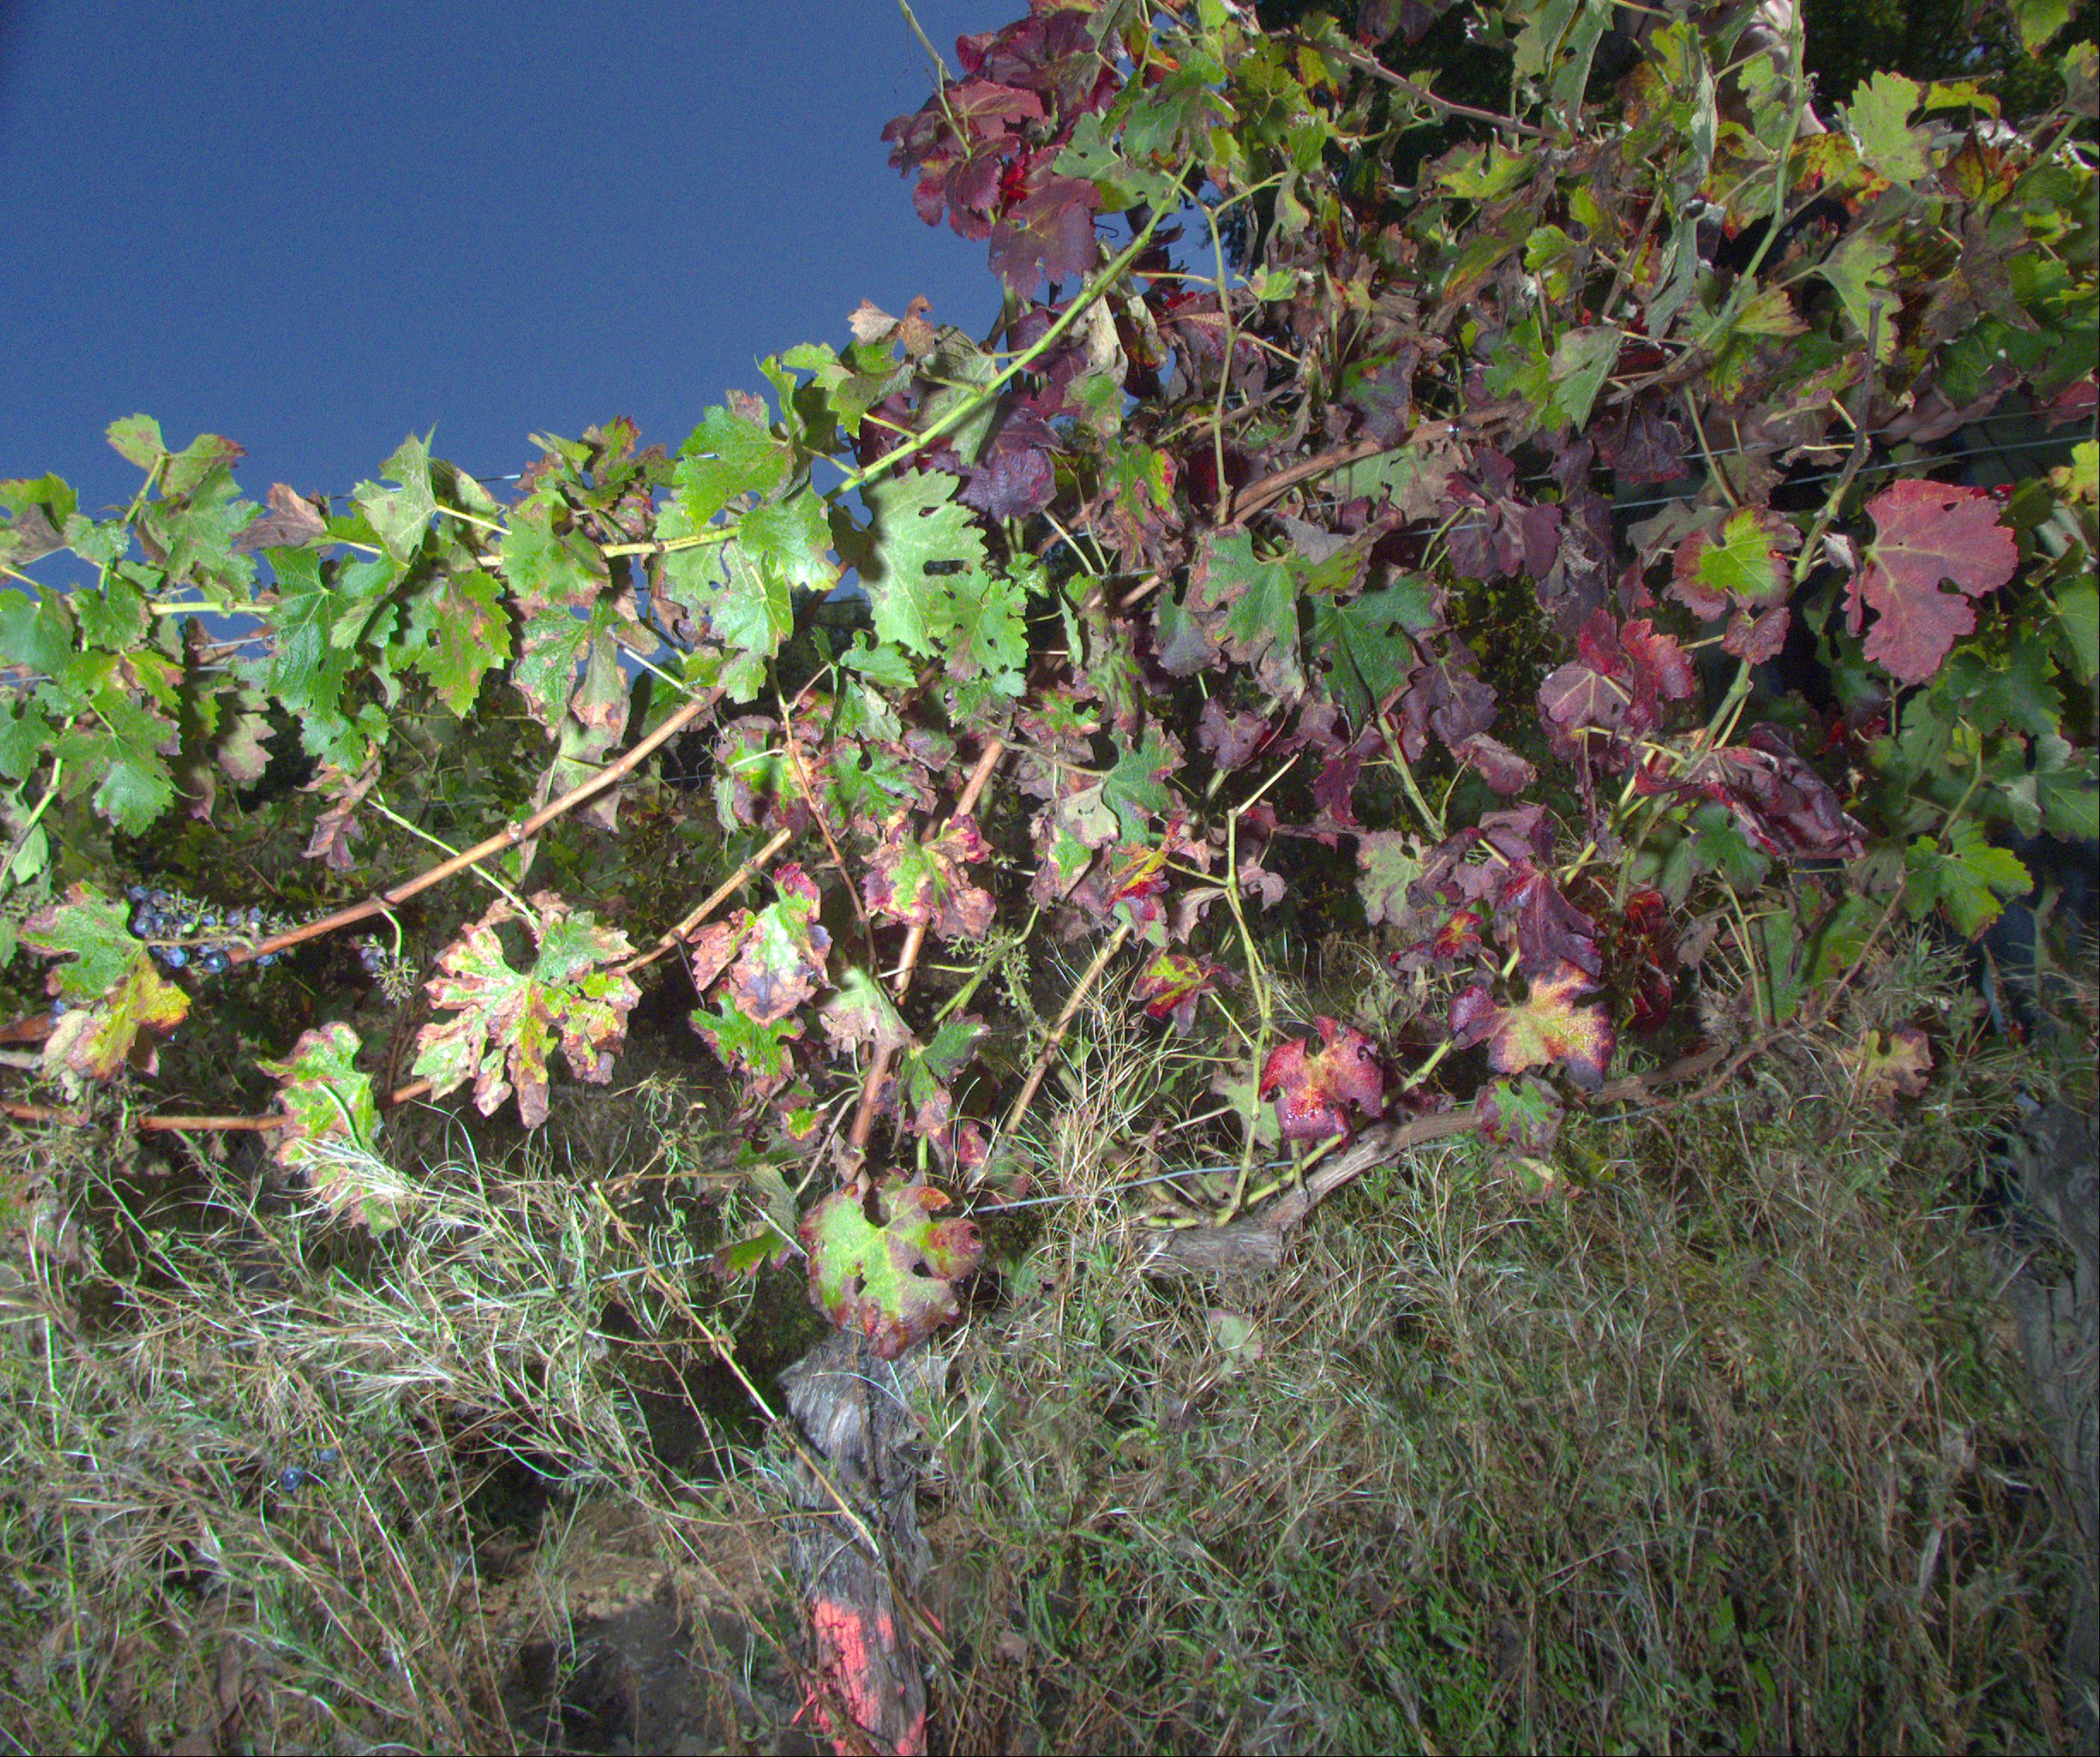
Grape variety: cabernet-sauvignon
Disease: Flavescence dorée (fd)